Ramesses IX

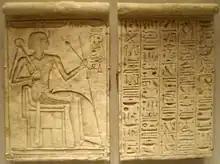
Relief of the pharaoh Ramesses IX from the Metropolitan Museum of Art

His reign is best known for the year 16 and year 17 tomb robbery trials, recorded in the Abbott Papyrus, the Papyrus Leopold II, Papyrus BM 10054 and on the recto of both Papyrus BM 10053 and Papyrus BM 10068. It has been suggested that the undated Papyrus Mayer B, dealing with the plundering of the tomb of Ramesses VI, may also stem from his reign.